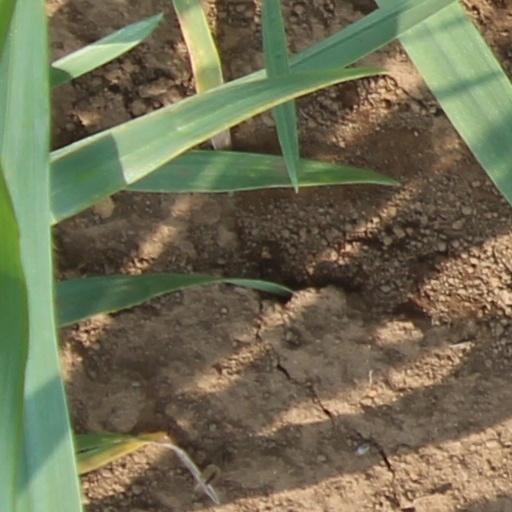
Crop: wheat